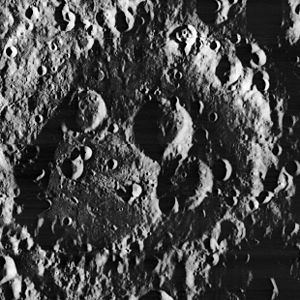
Galois (månekrater)
Galois er et stort nedslagskrater på Månen. Det befinder sig på den sydlige halvkugle på Månens bagside og er opkaldt efter den franske matematiker Évariste Galois.